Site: brandenburg
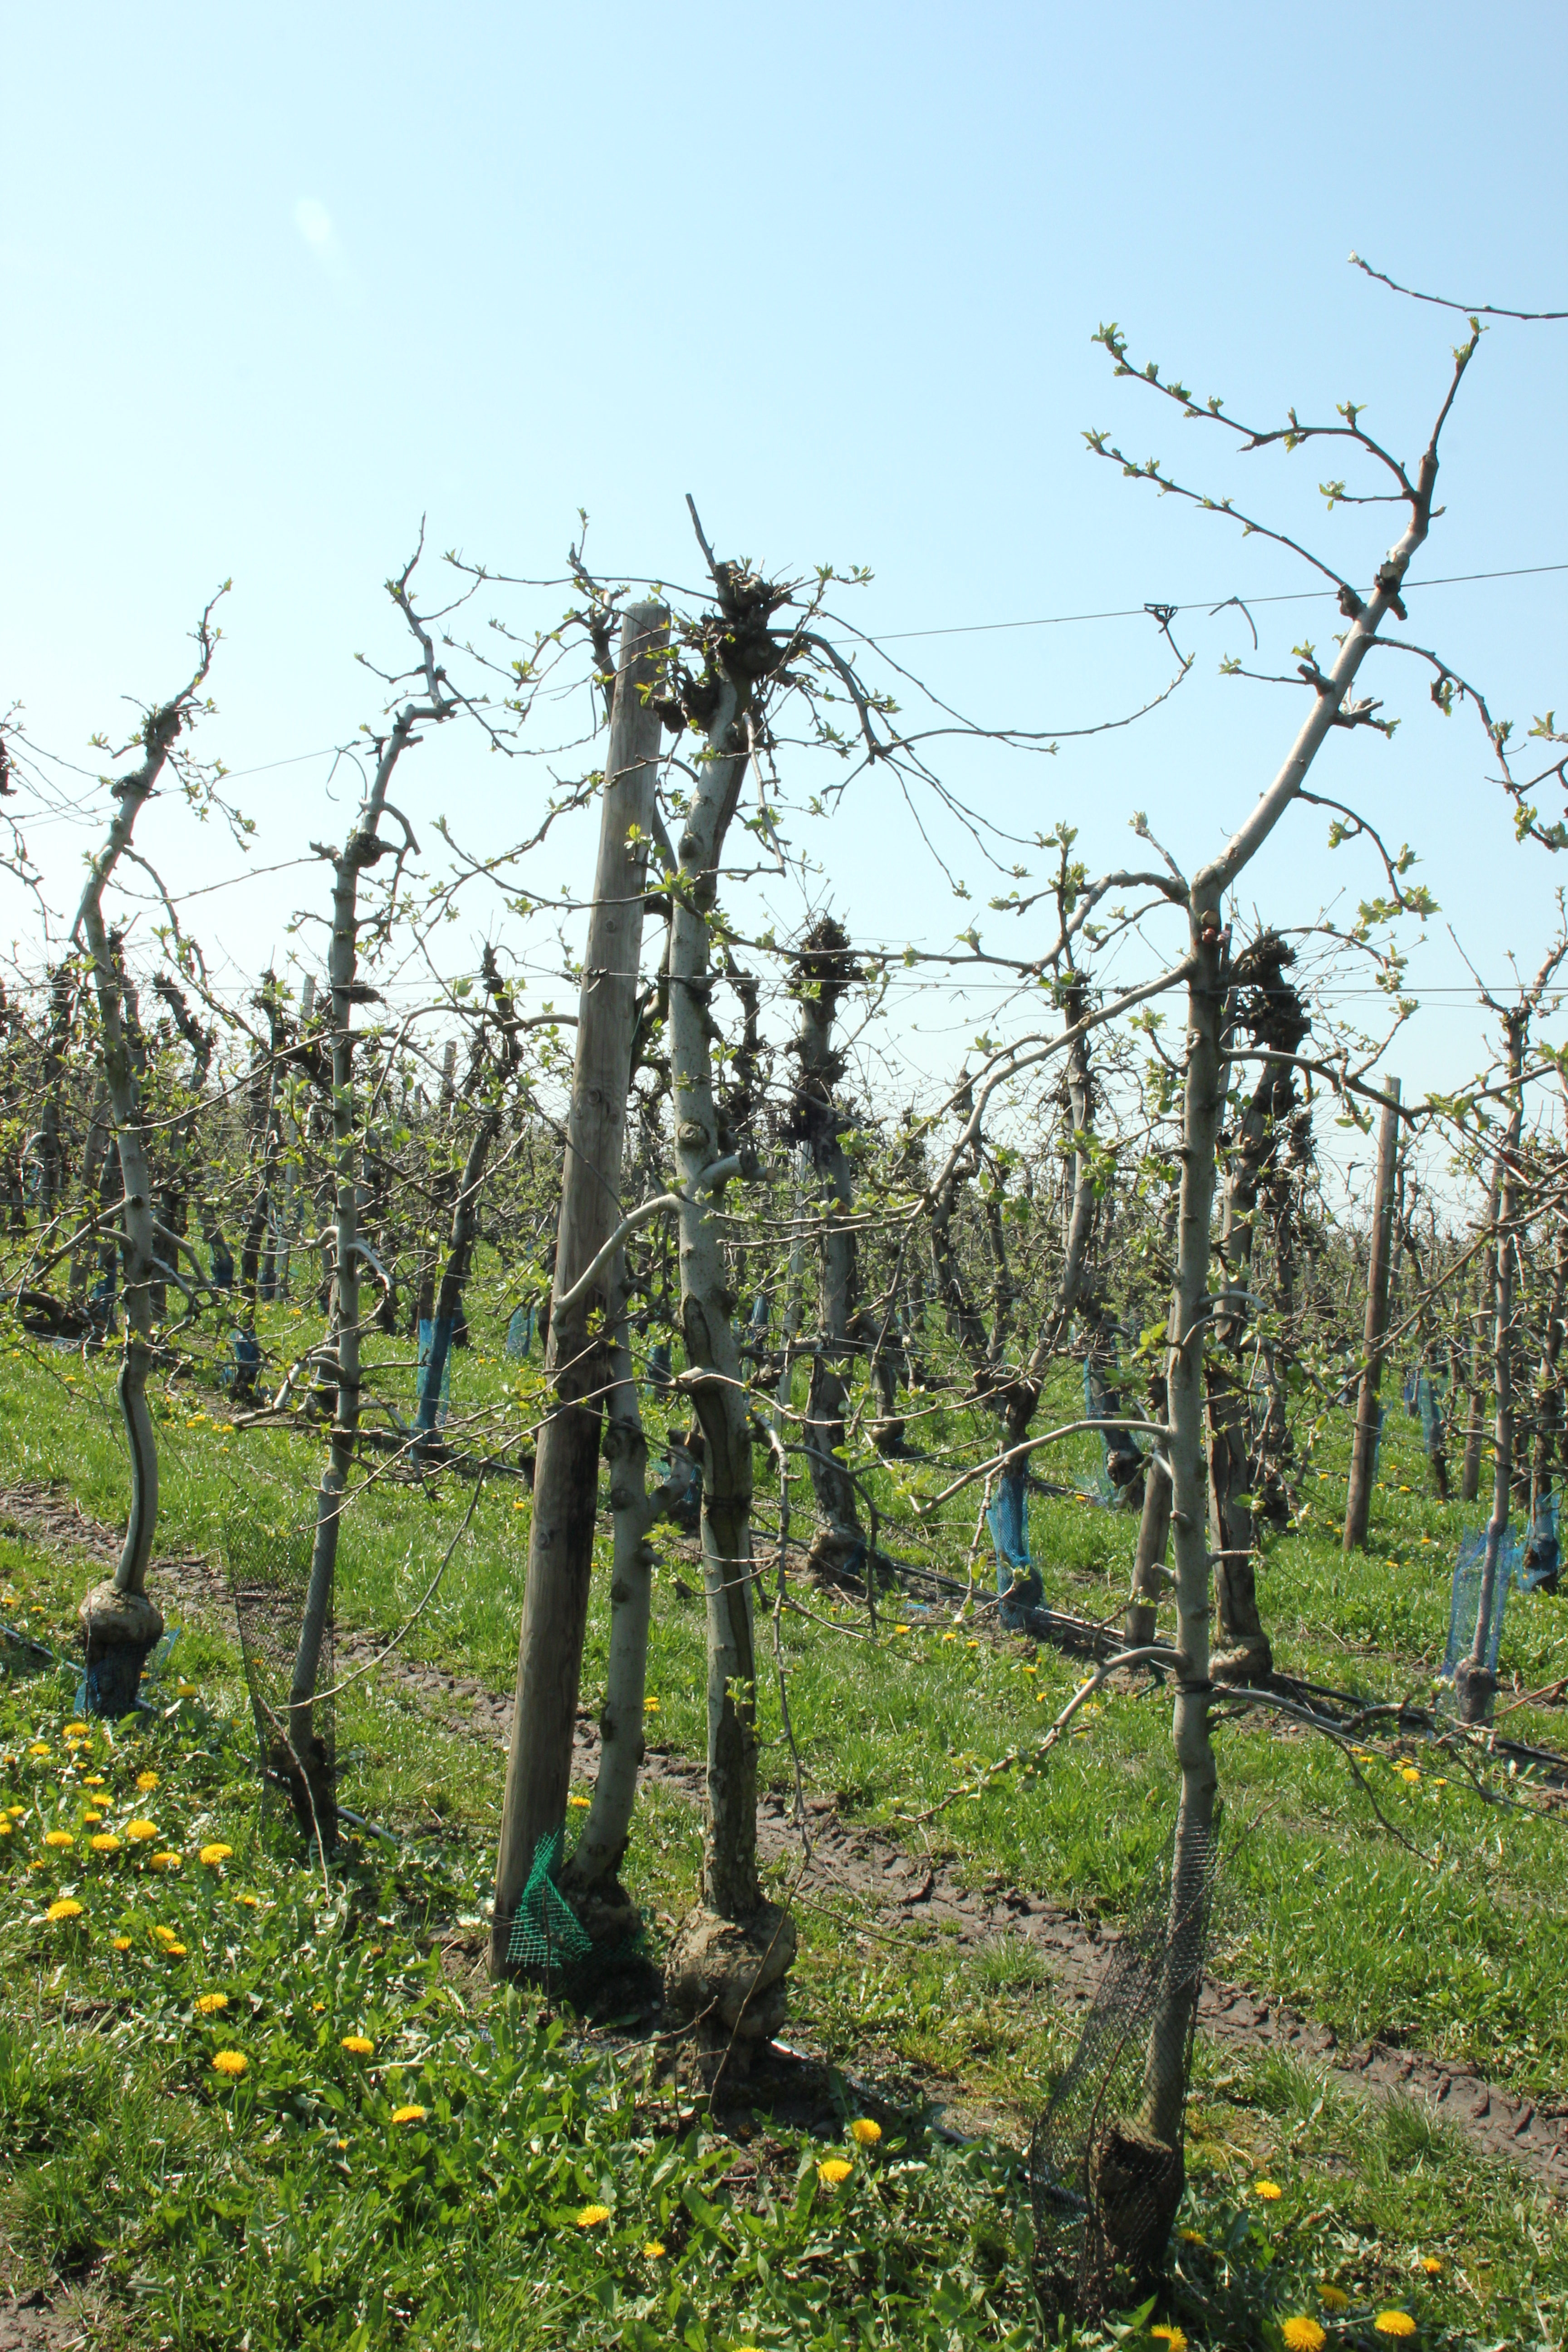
Growth stage (BBCH 56): Inflorescence emergence